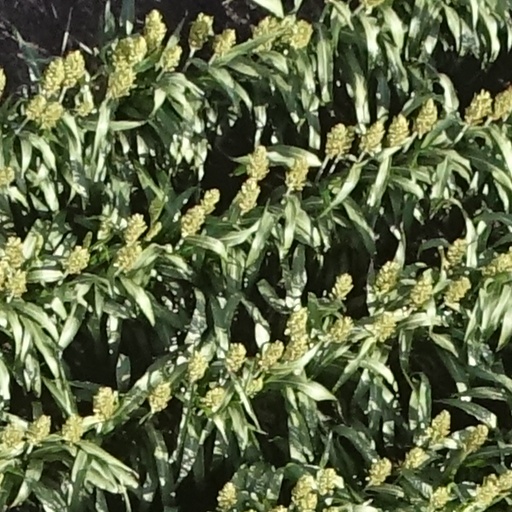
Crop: sorghum